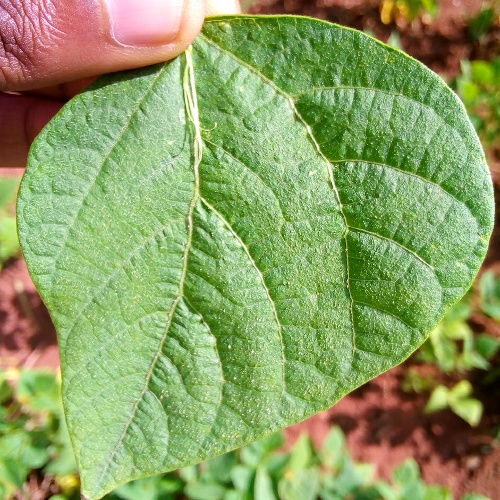
Leaf condition: healthy